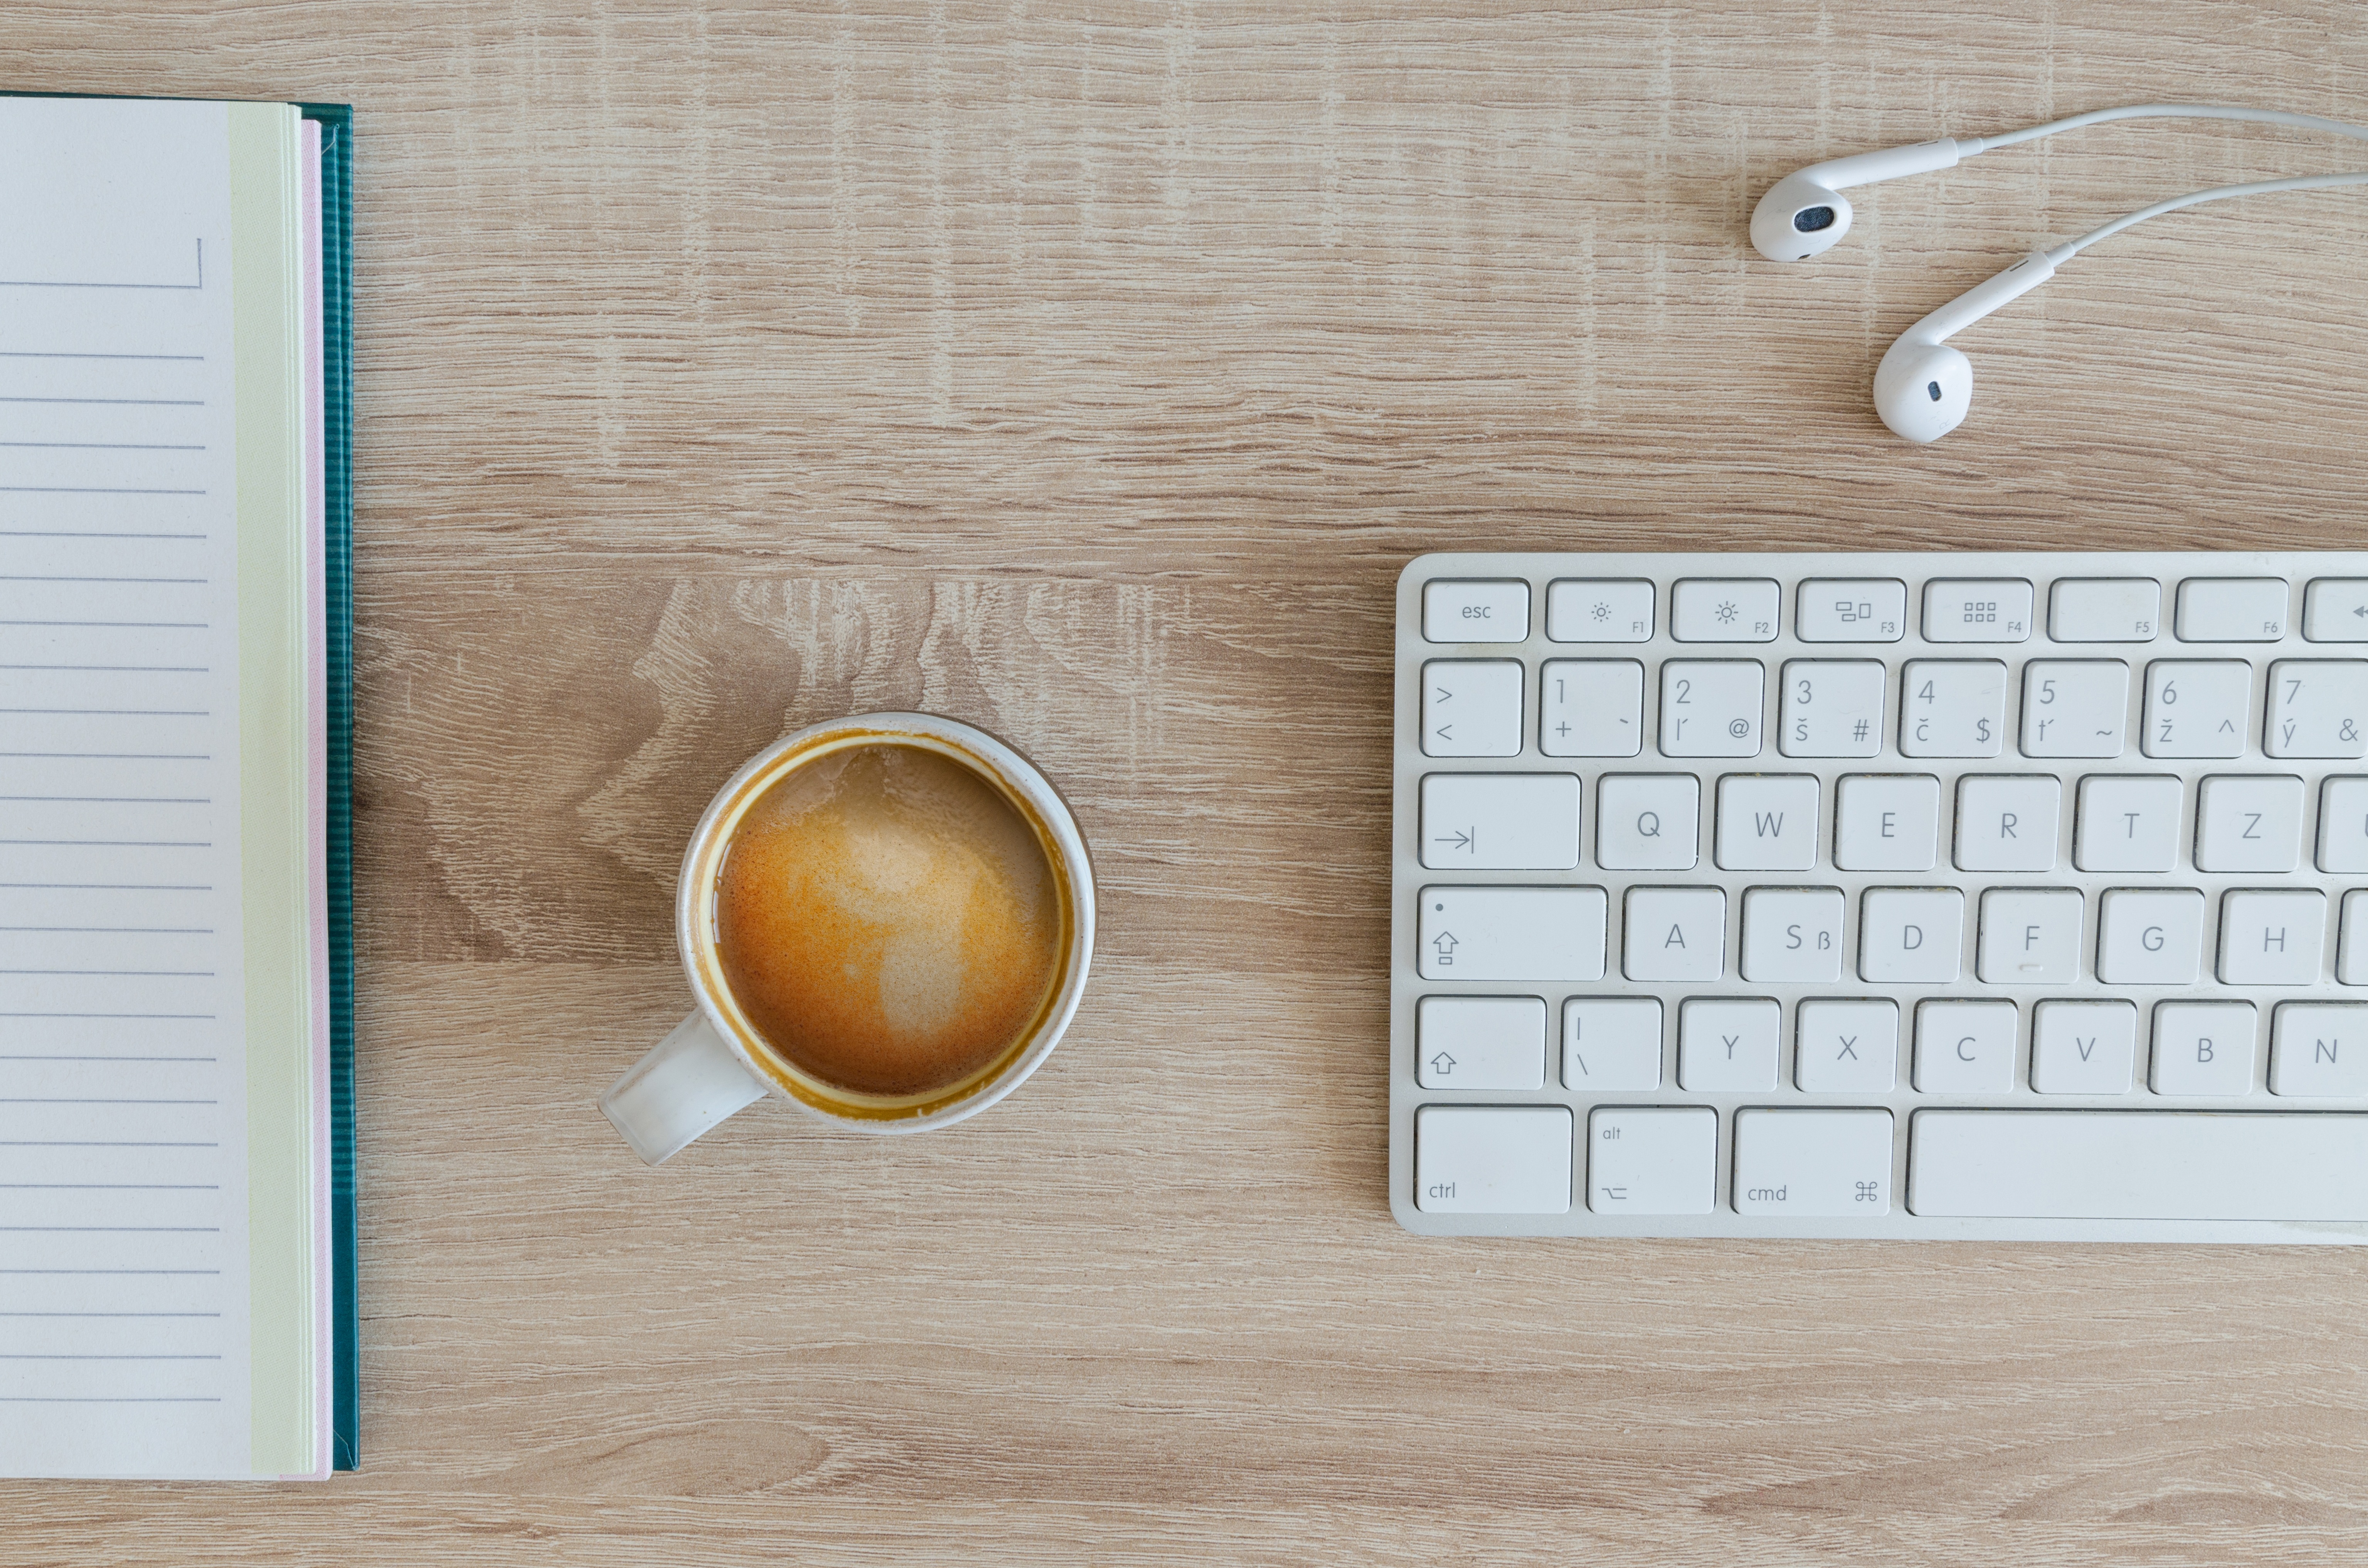
laptop, notebook, work, working, table, coffee, wood, keyboard, white, floor, view, mouse, wall, notepad, meeting, internet, workspace, space, desktop, office, communication, professional, business, object, paper, note, place, background, drawing, creativity, wooden, digital, freelance, pc, document, information, maquette, news, top, delivery, workplace, copy, technique, copy space, flooring, an empty, a cup of, computational, the amount of the, the paperwork, fresh coffee relax